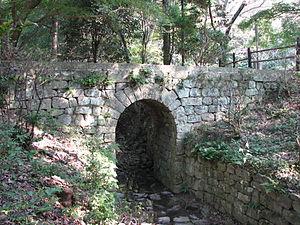
Le camp de prisonniers de Bandō existait au Japon, dans la préfecture de Tokushima, durant la Première Guerre mondiale. Du mois d'avril 1917 à janvier 1920, presque 1 000 prisonniers allemands sont emprisonnés dans ce camp. Lors de sa fermeture en 1920, 63 prisonniers choisissent de rester au Japon.